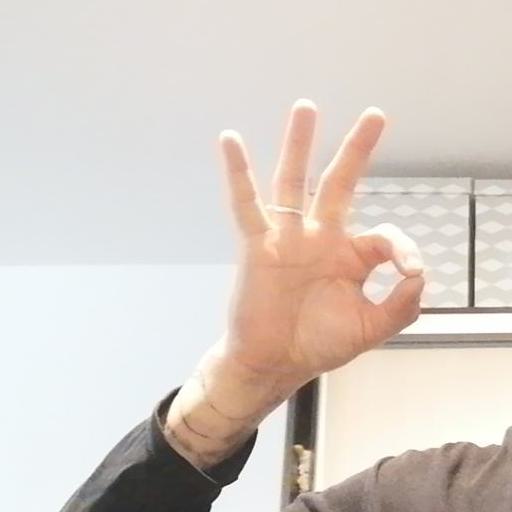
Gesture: ok